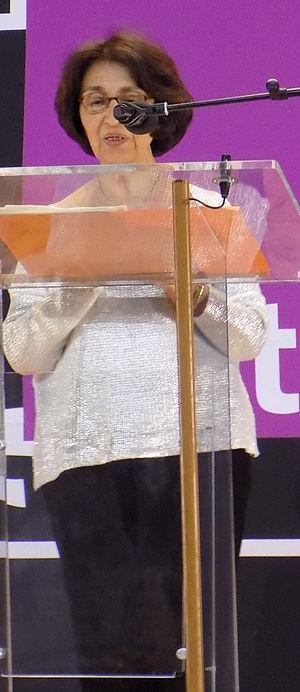
Mireille Hadas-Lebel lors du forum «
Mireille Hadas-Lebel, née Bonan le 26 septembre 1940 en Tunisie, est une historienne française de l'Antiquité, spécialiste de l'histoire du judaïsme.